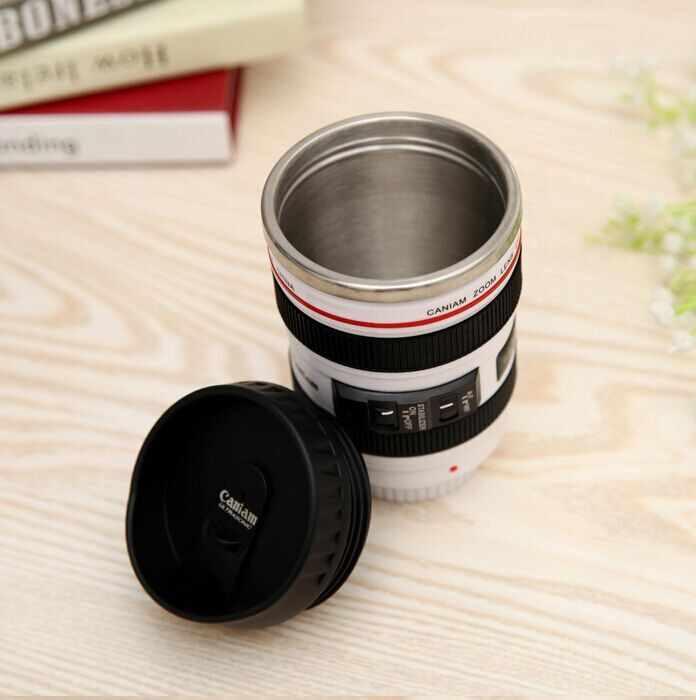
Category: mug